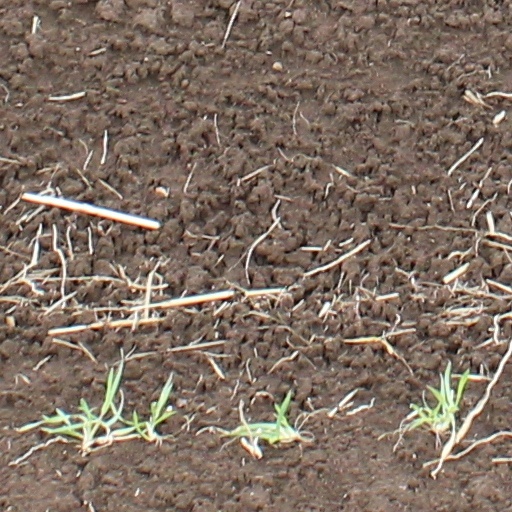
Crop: wheat